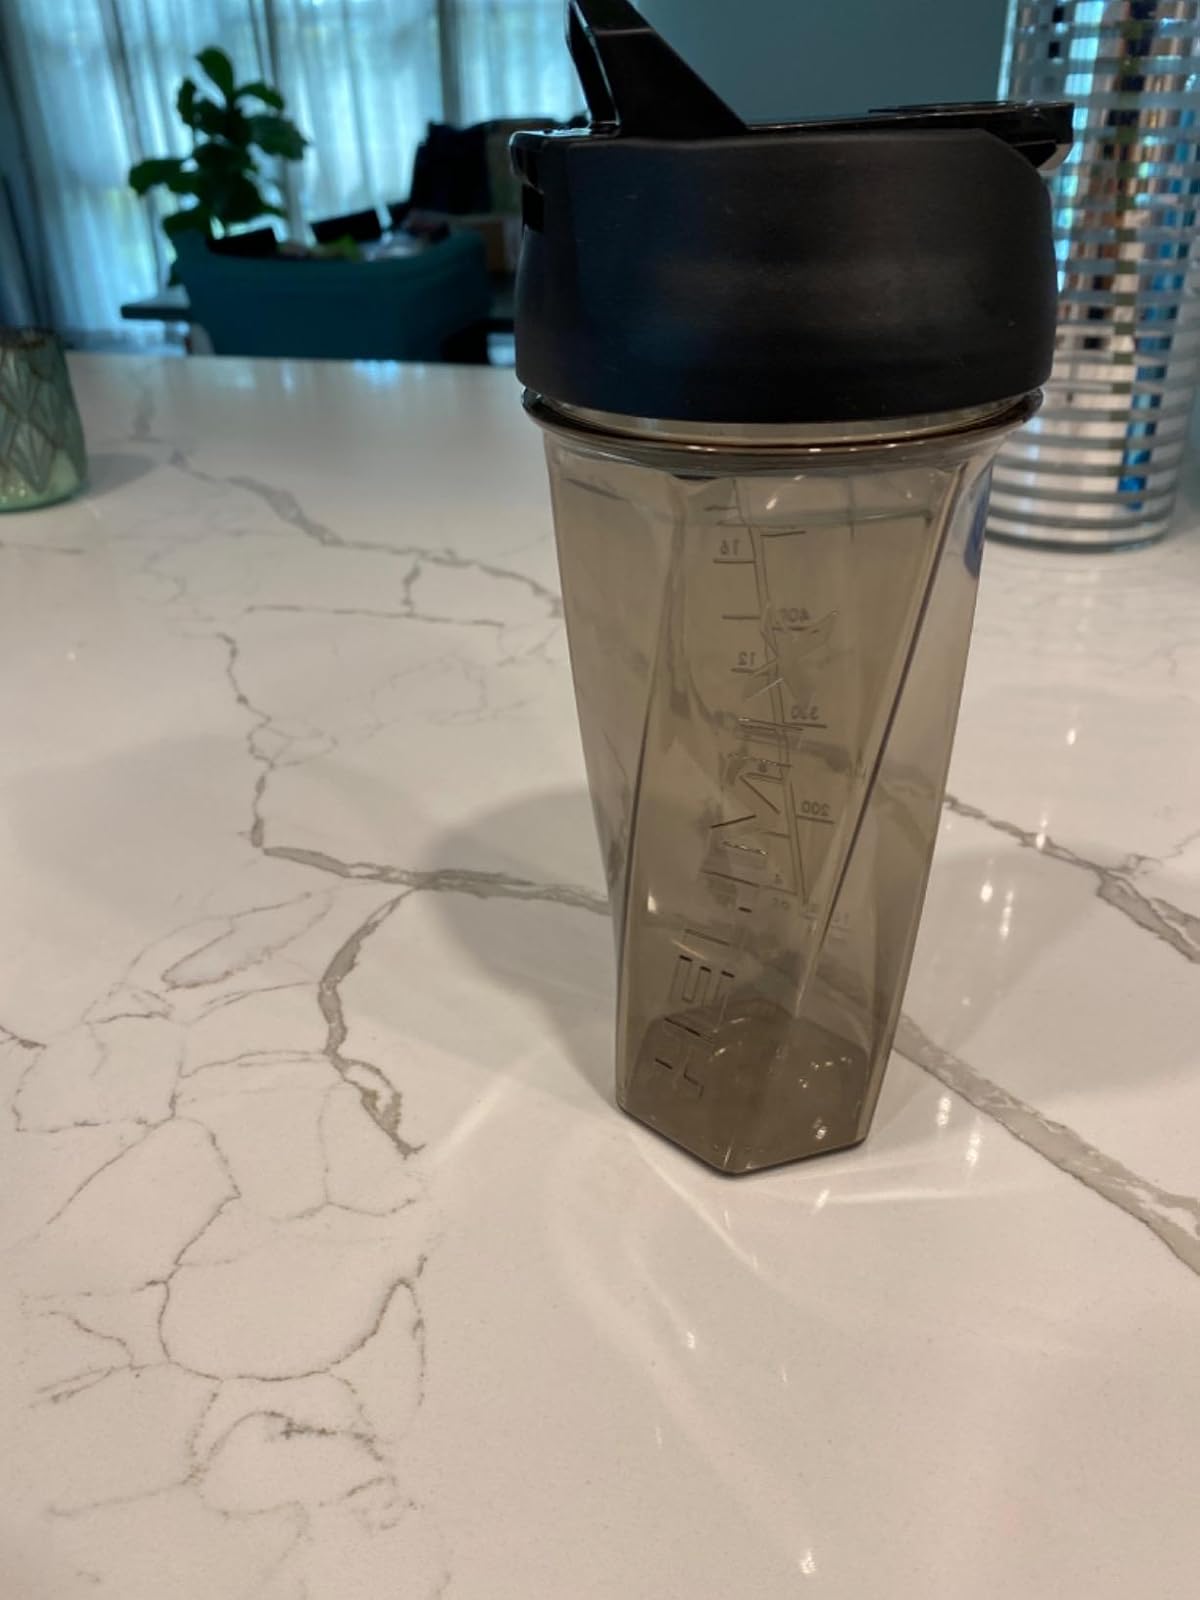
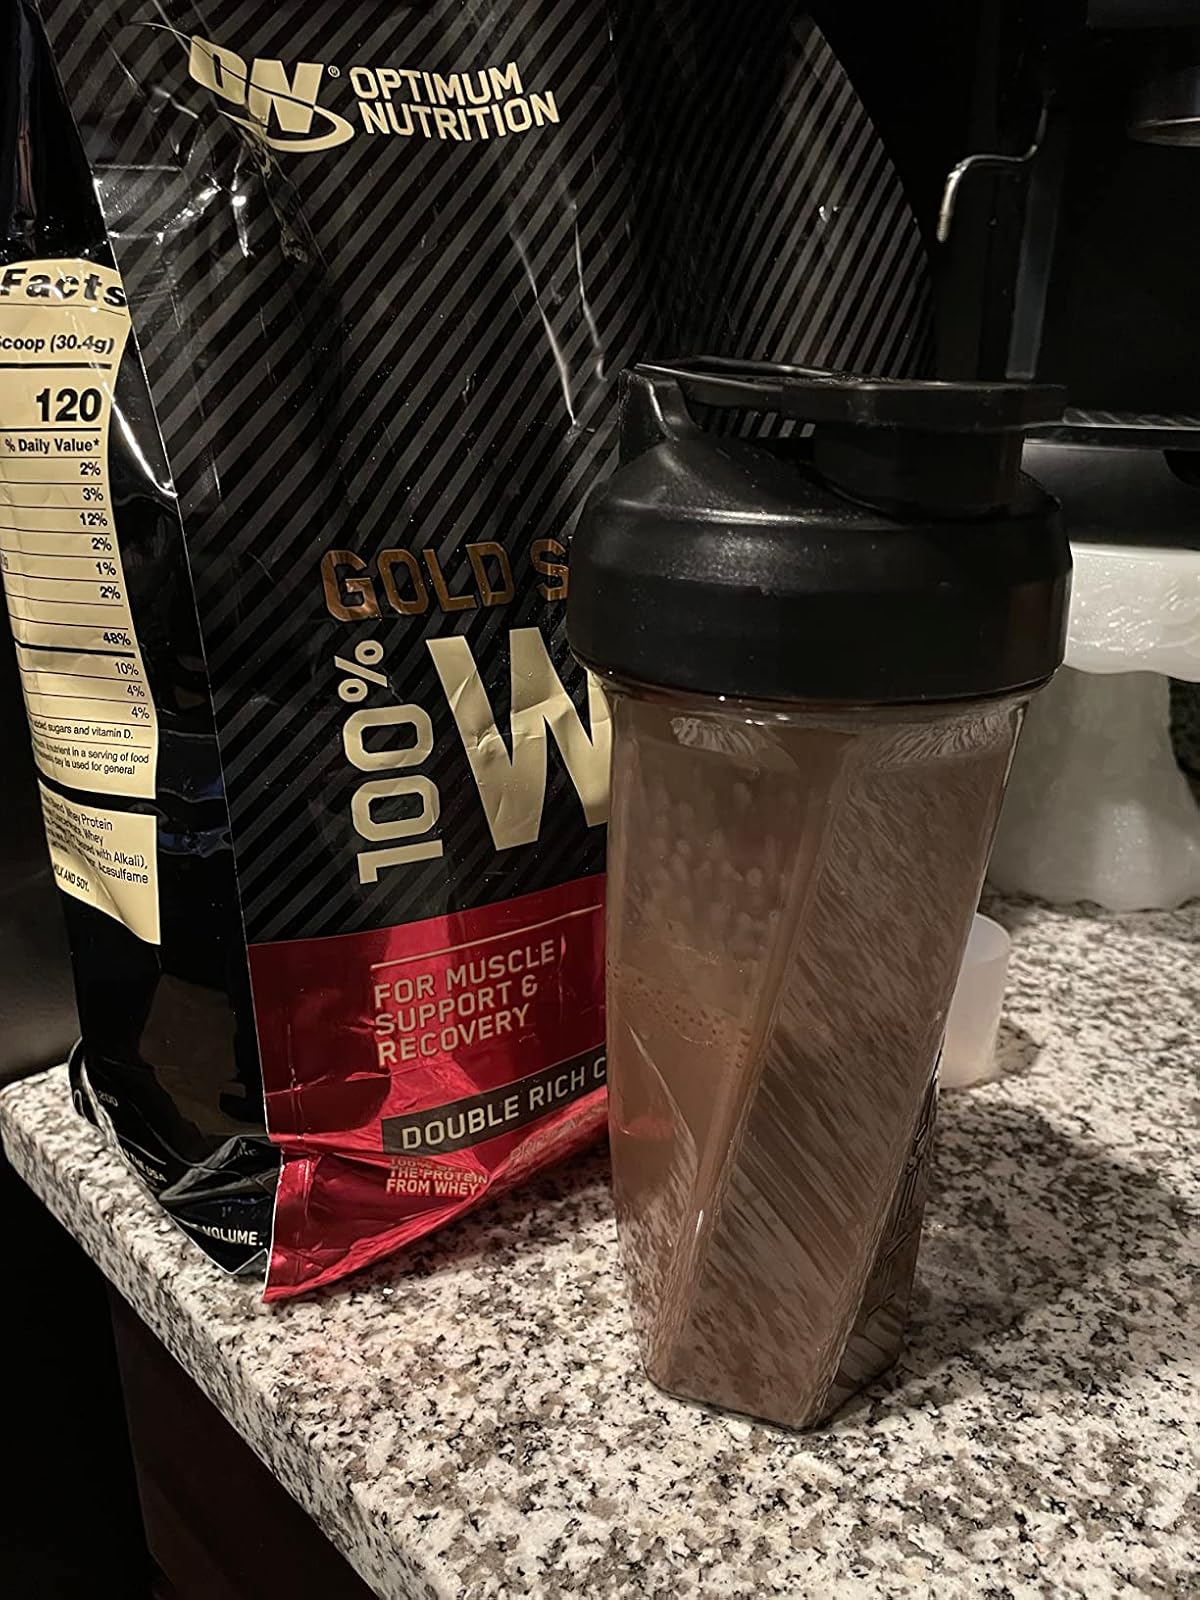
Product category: items_blender
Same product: yes